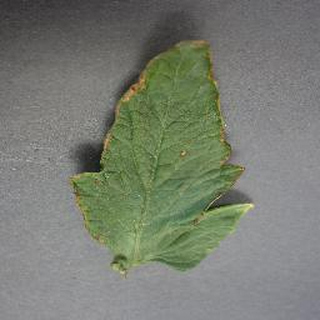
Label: tomato_bacterial_spot